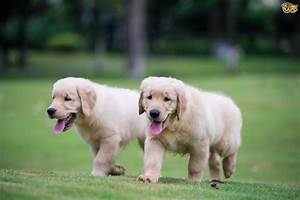
Label: dog